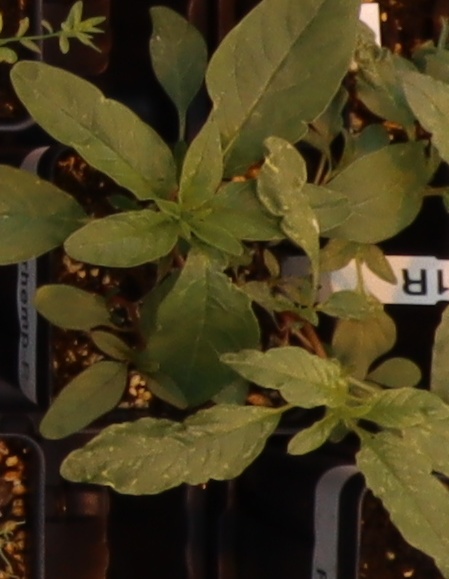
Label: Waterhemp